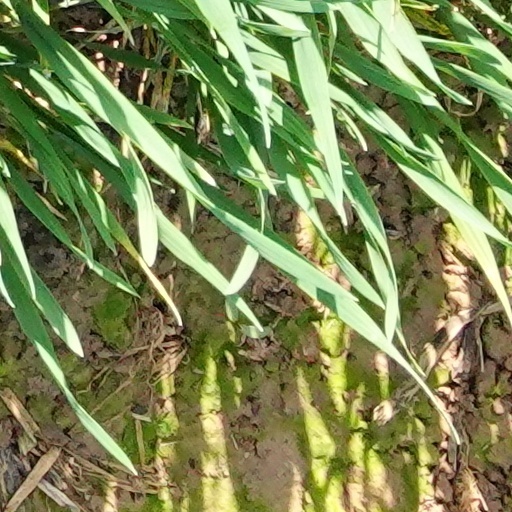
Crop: wheat